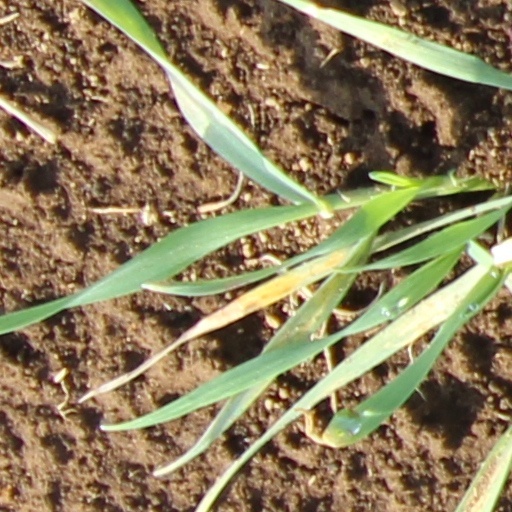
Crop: wheat